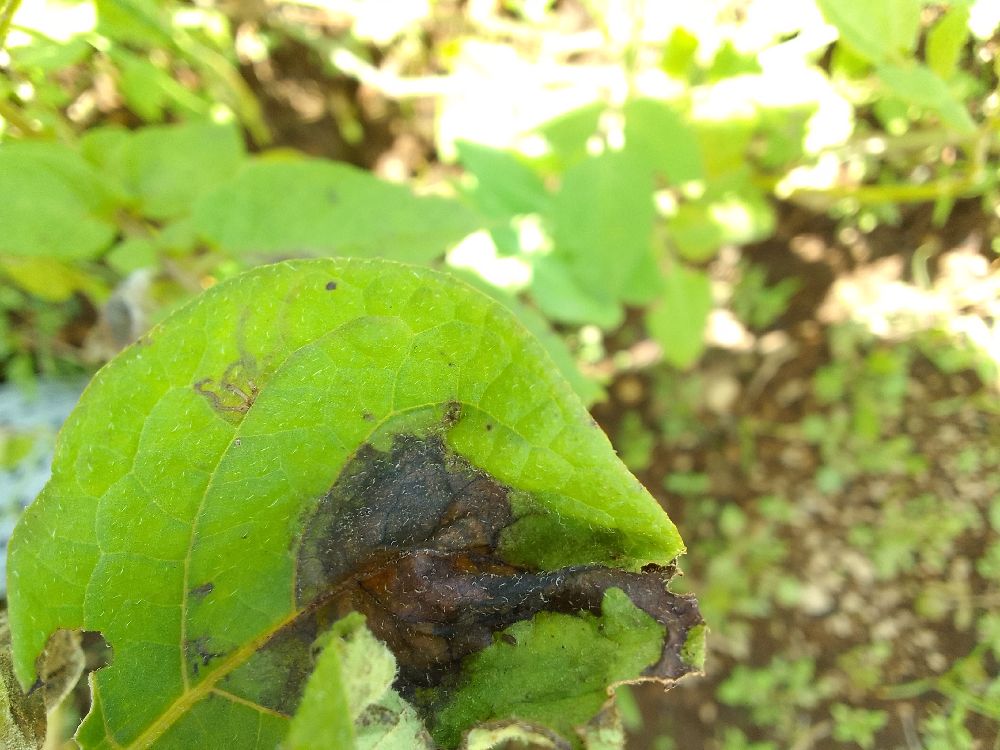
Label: Late blight